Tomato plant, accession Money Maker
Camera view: vertical (180 deg); turntable rotation: 120 degrees
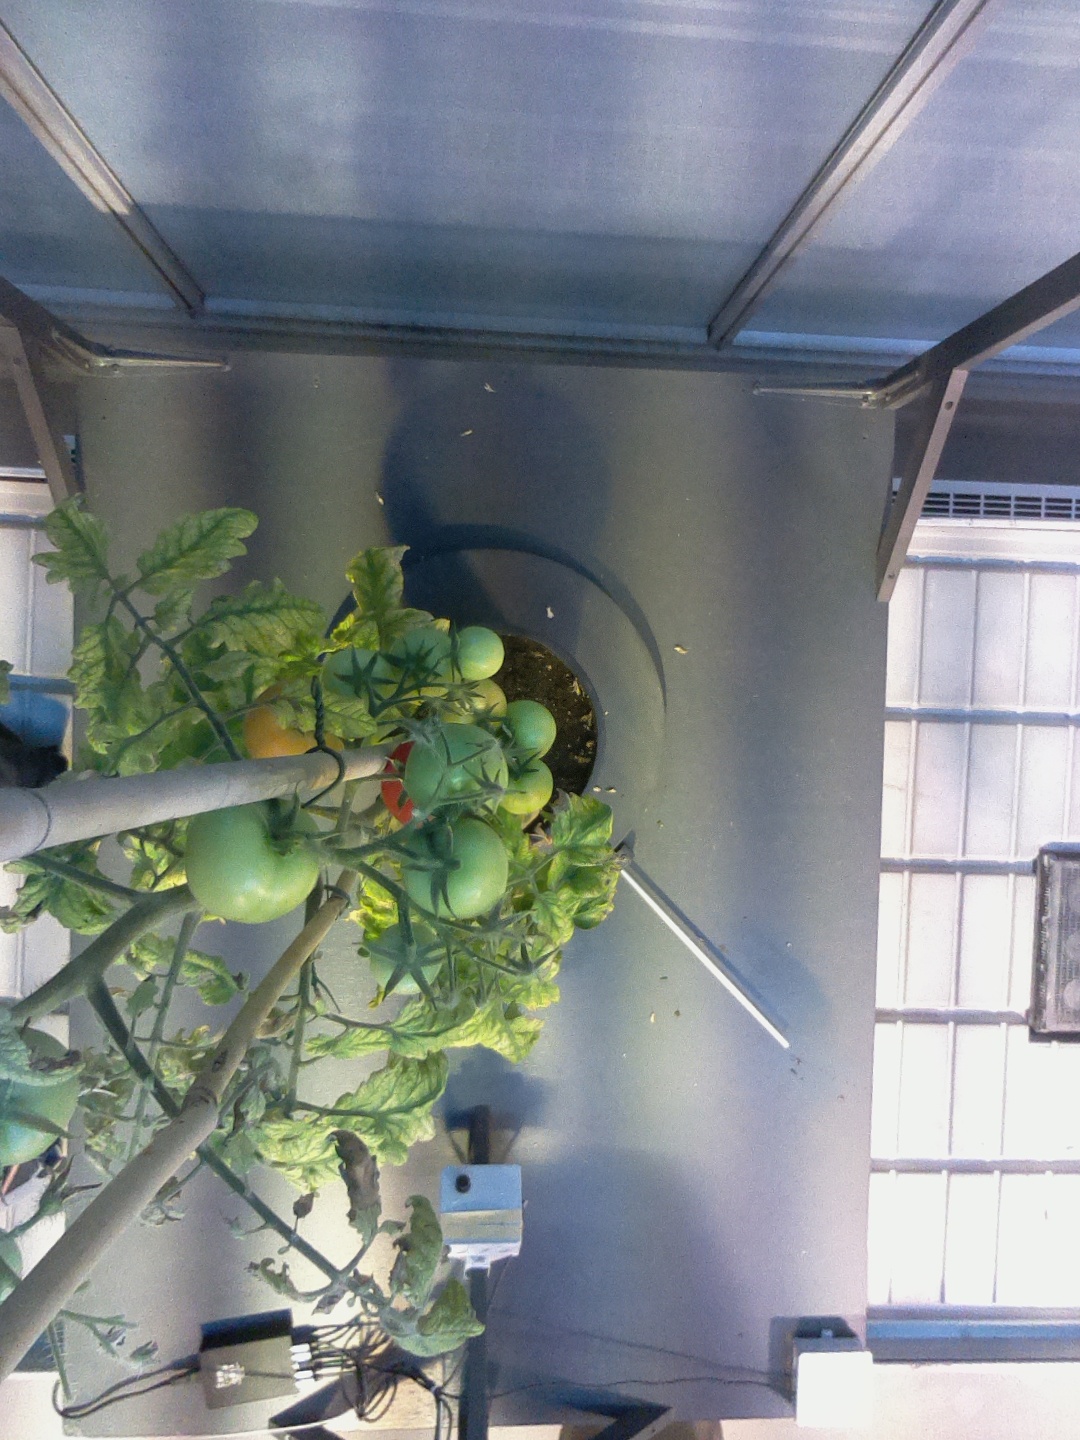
BBCH growth stage 81: 10%-20% of fruits show typical fully ripe color